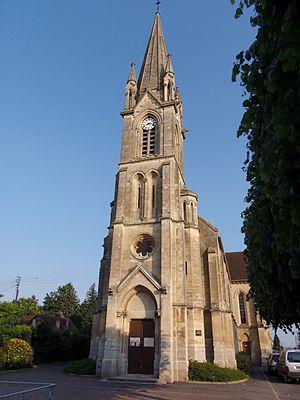
Caen (Normandie, France). L'église Saint-Gerbold de Venoix.
Venoix est un quartier de l'ouest de Caen, après avoir été une commune indépendante jusqu'en 1952.